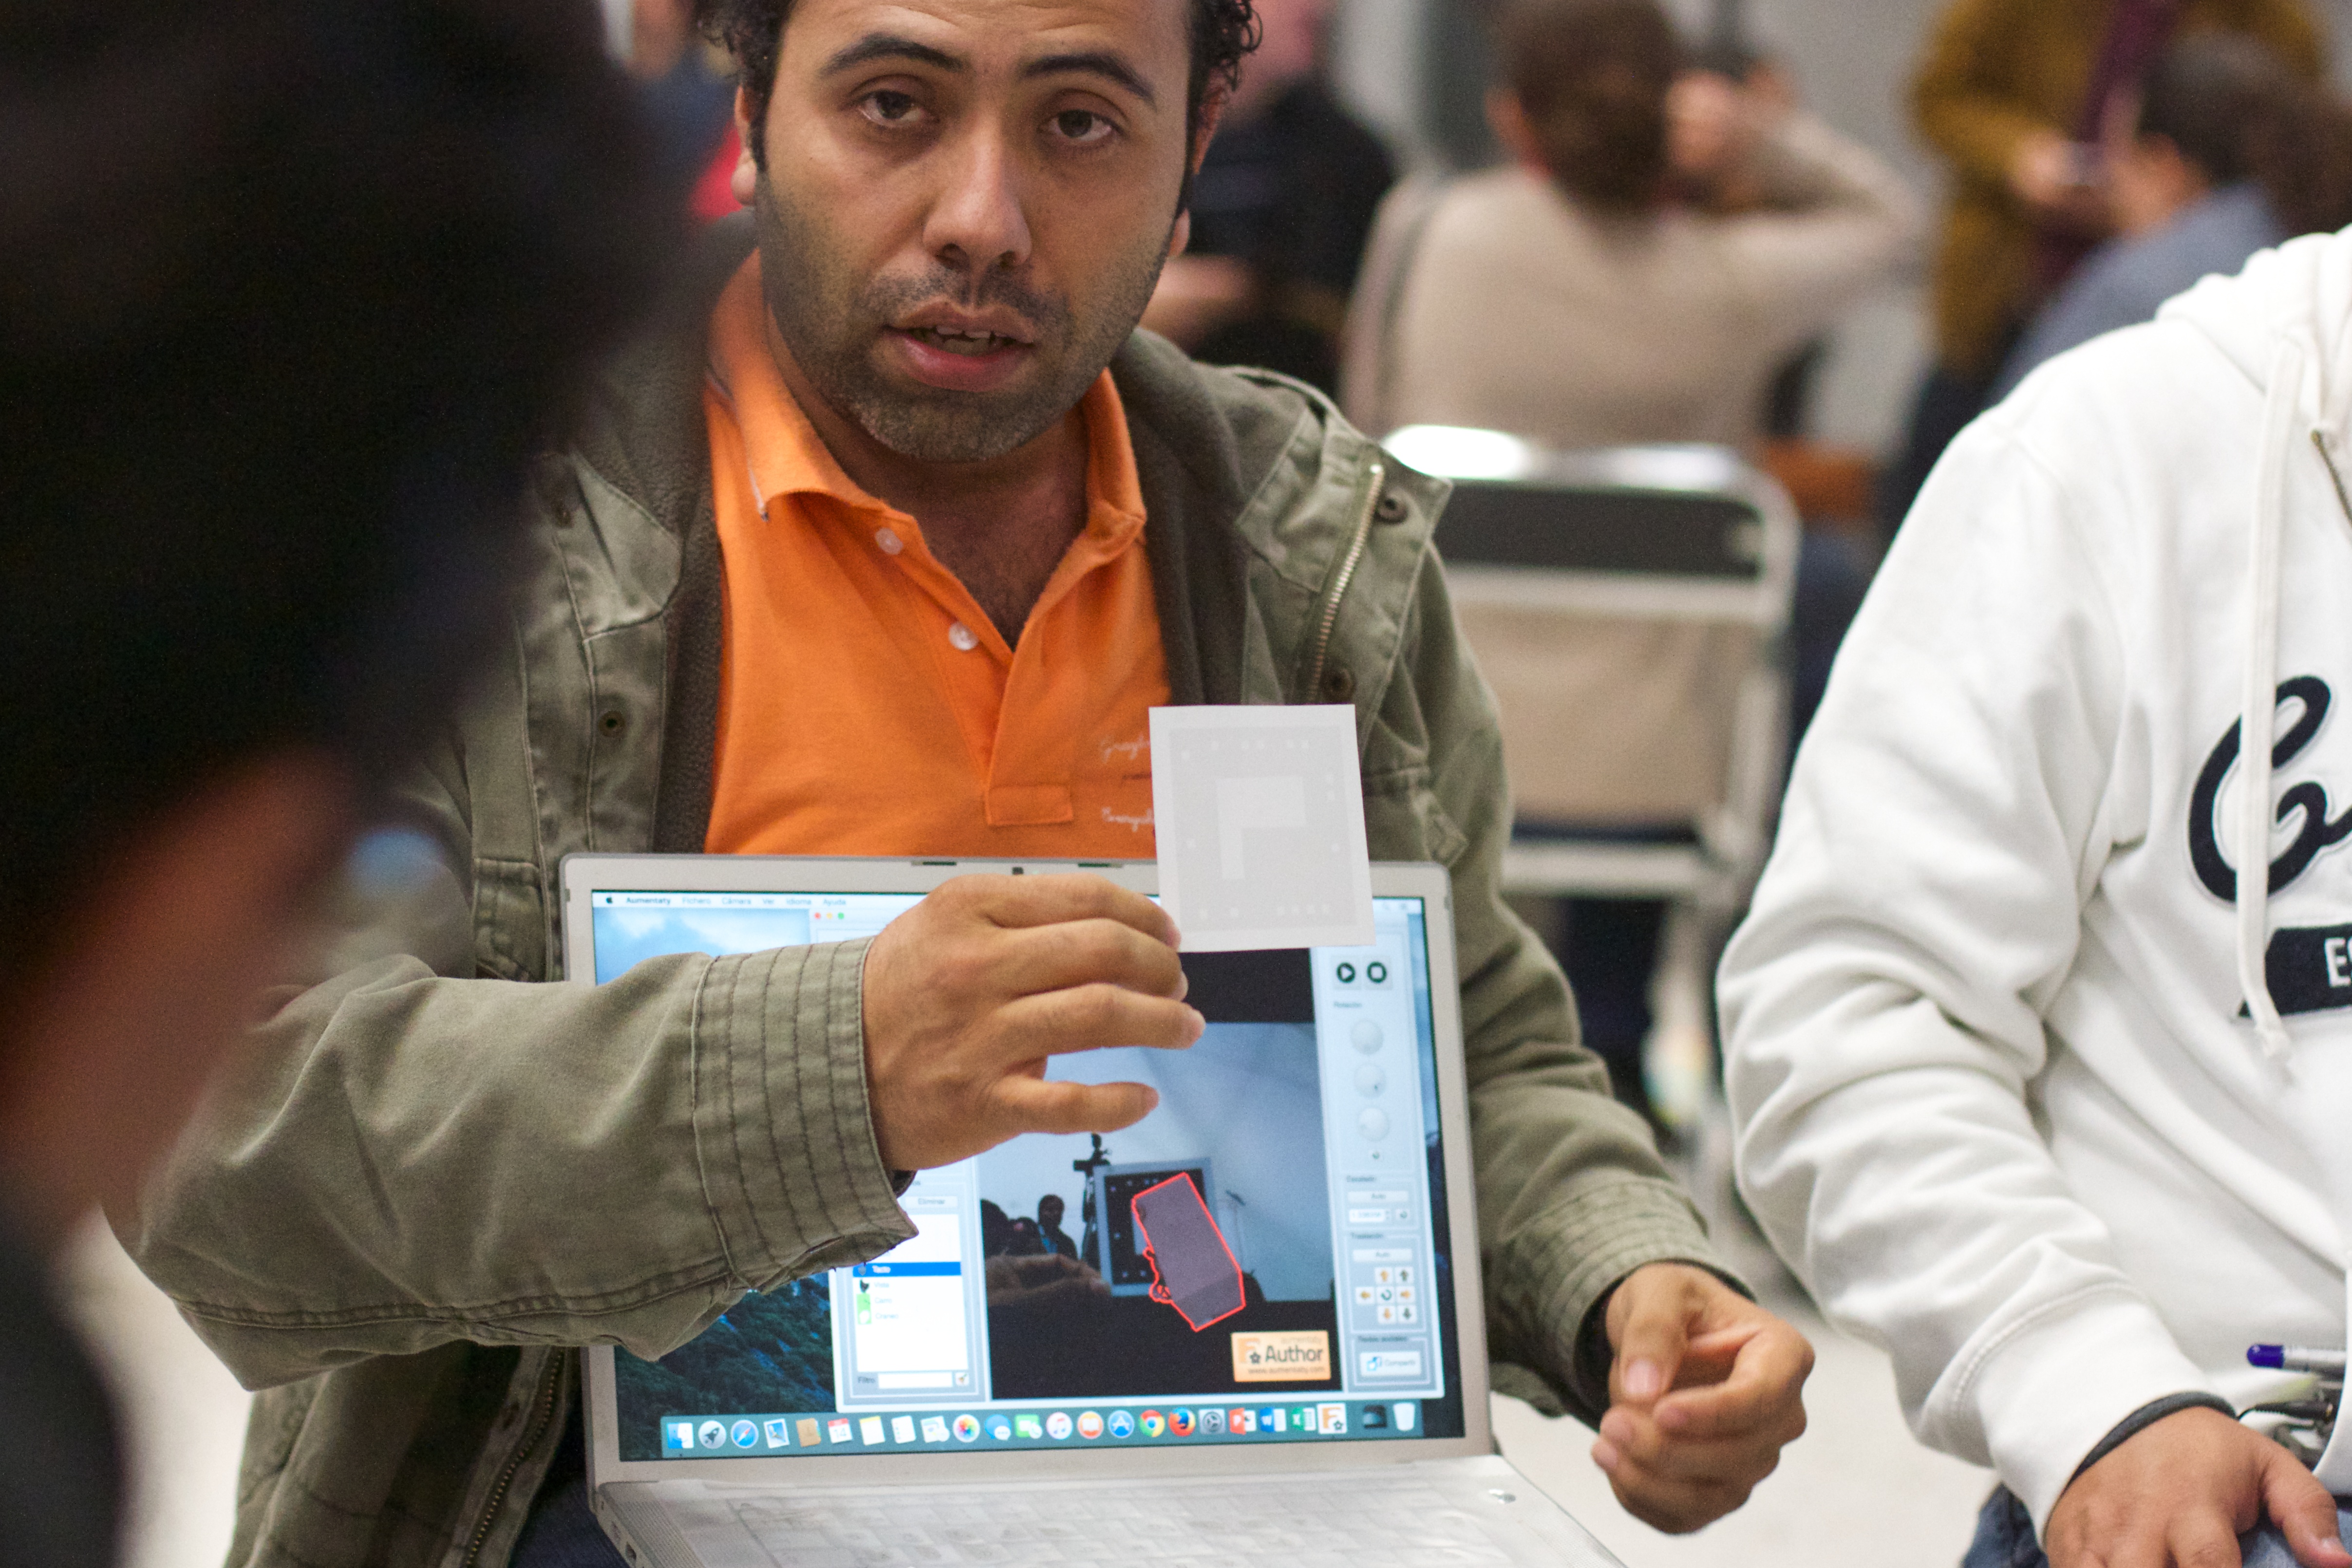
person, udgagora, sense